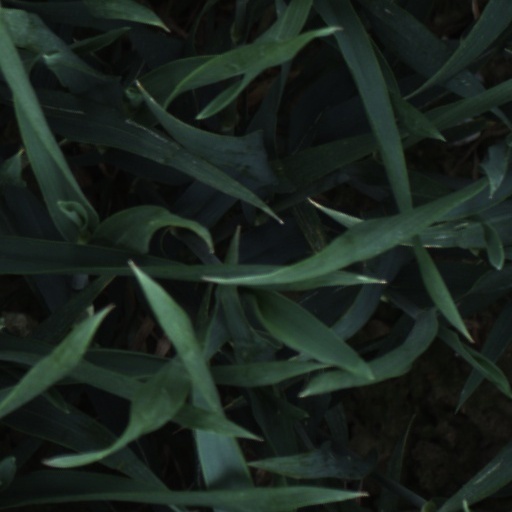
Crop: wheat